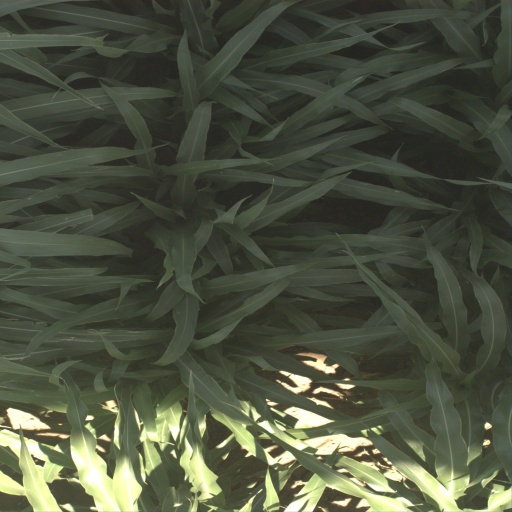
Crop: sorghum